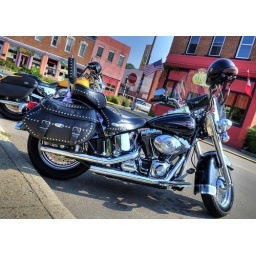
I was sitting in a chair relaxing when I spotted these, and thought they'd make for a nice HDR photo :D